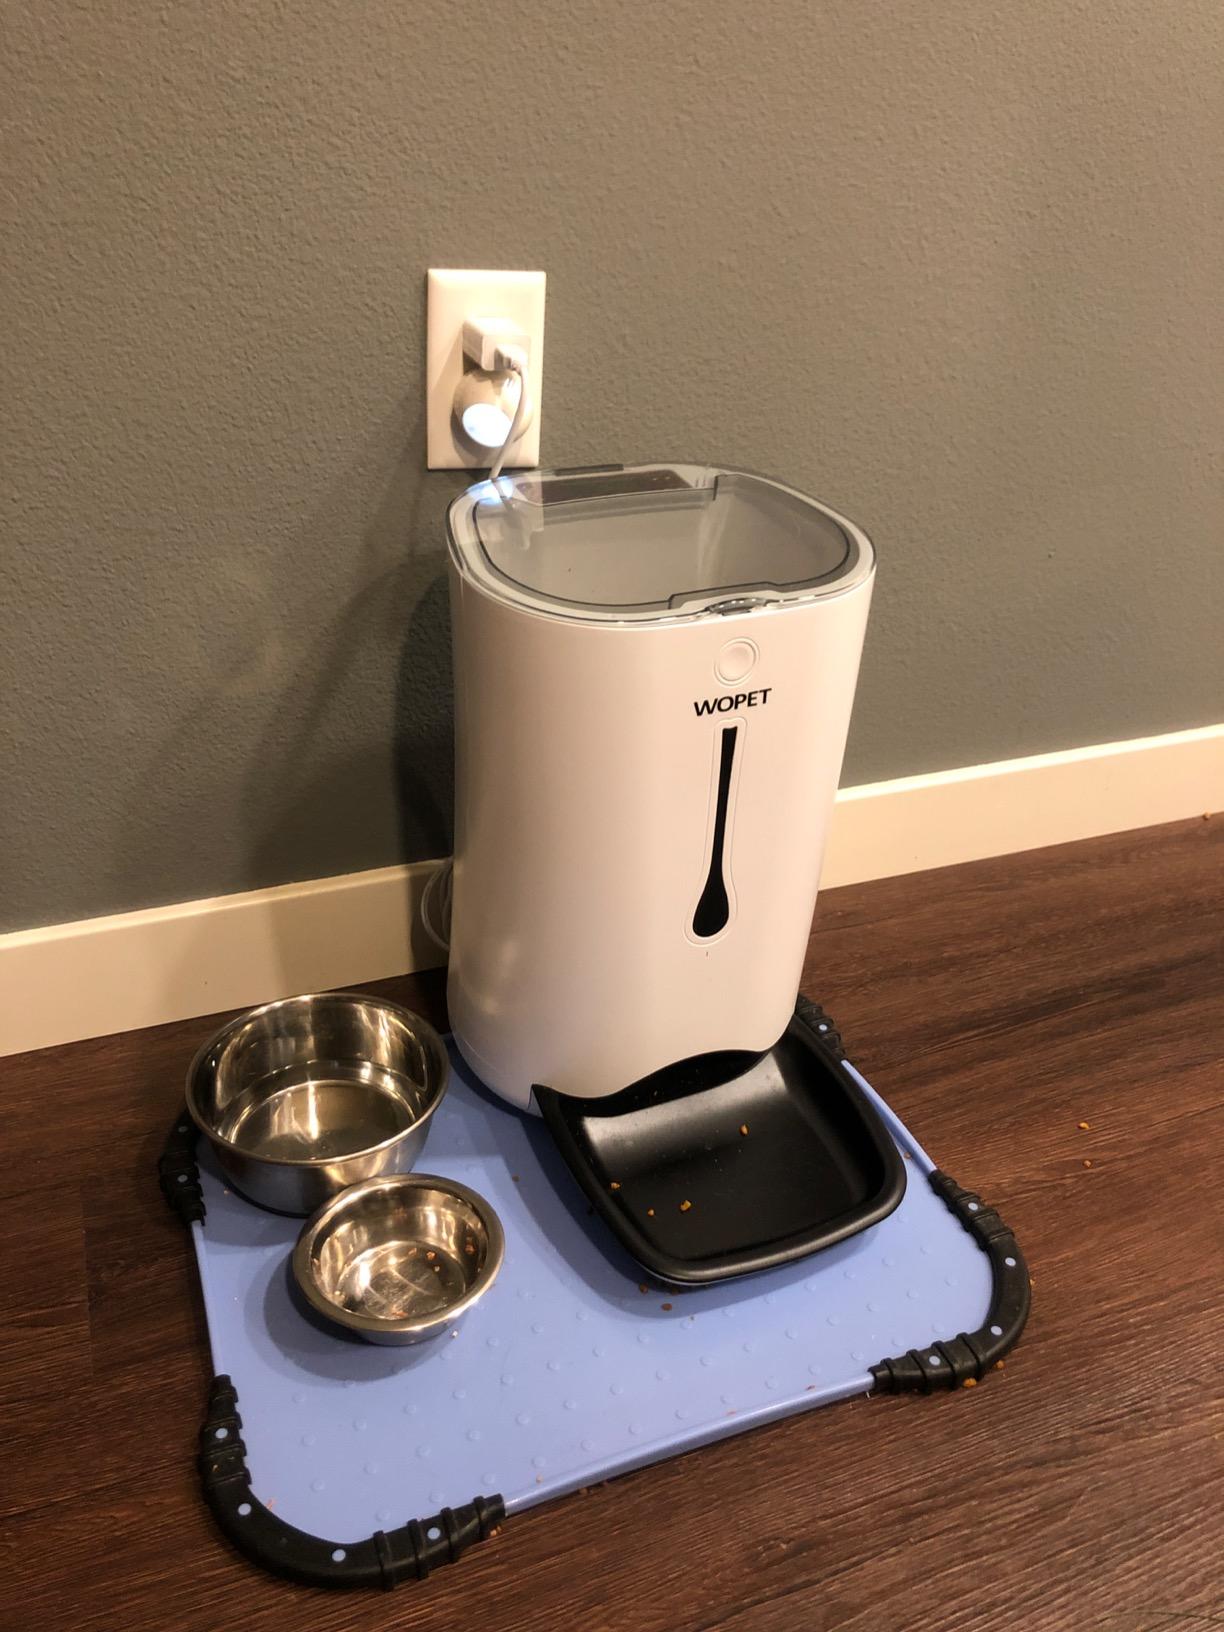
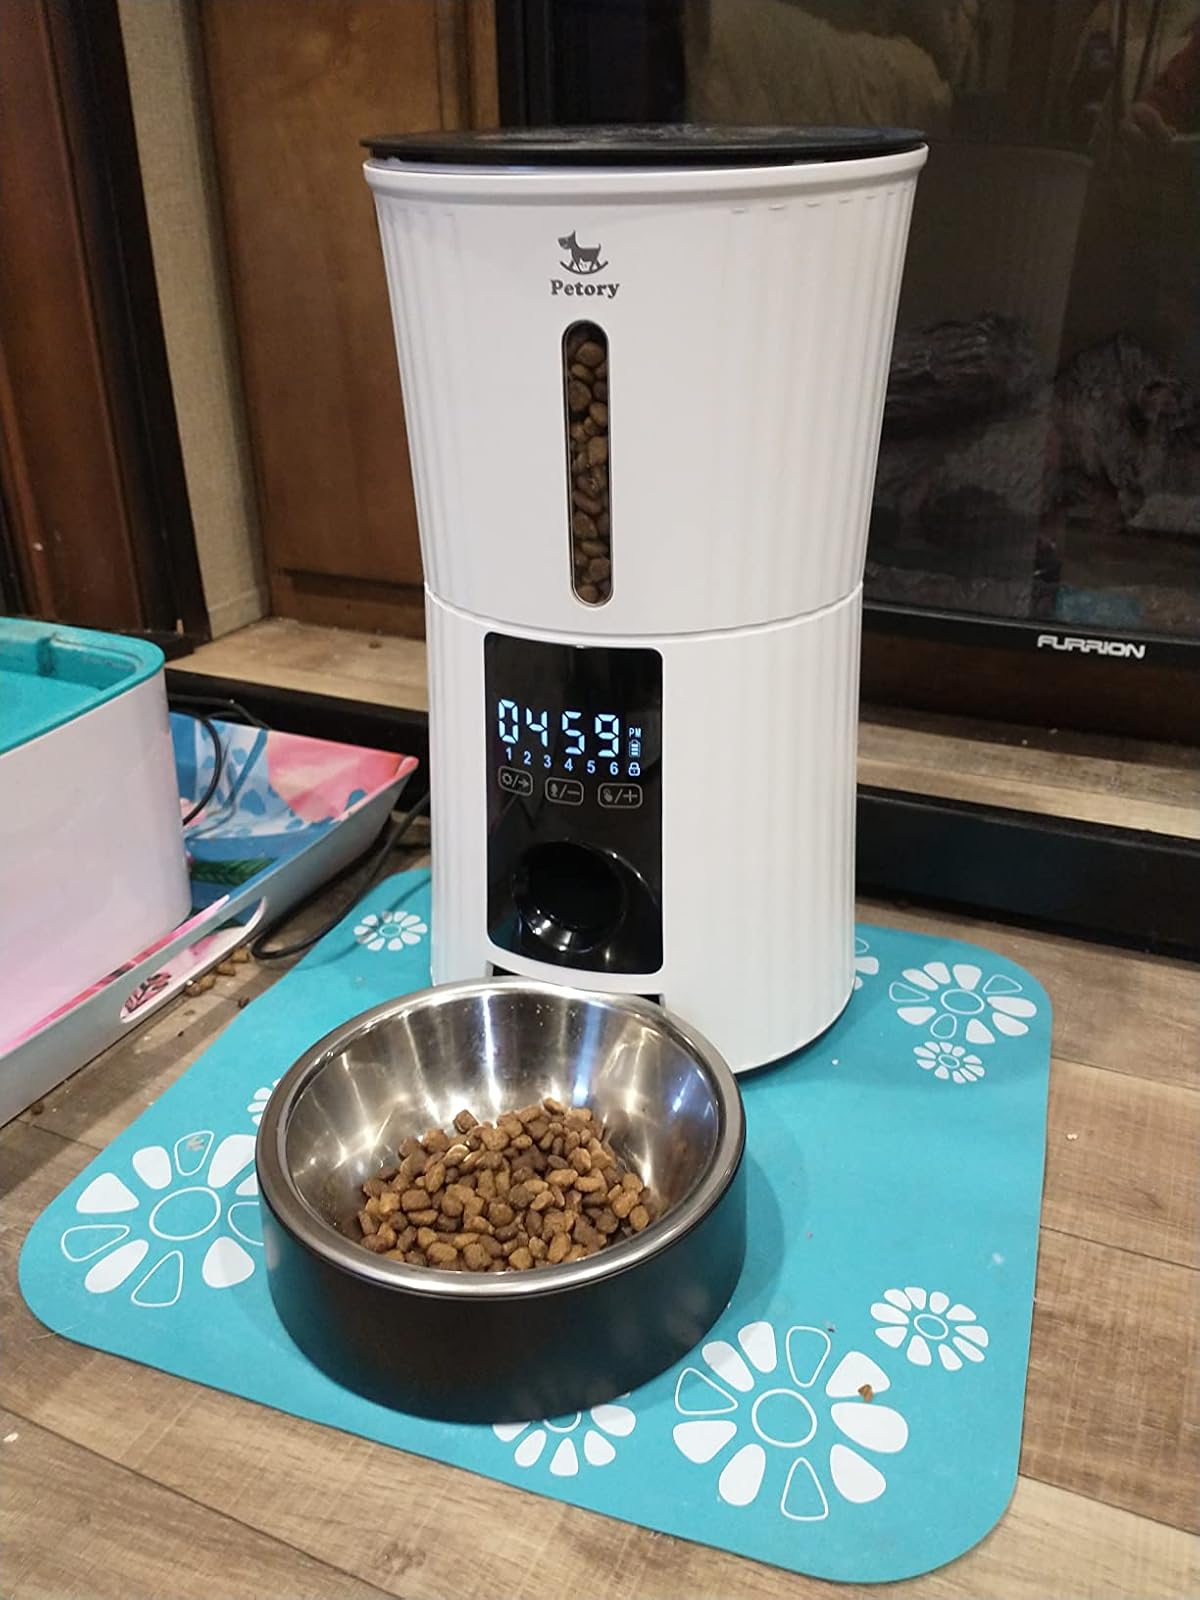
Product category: items_feeder
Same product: no